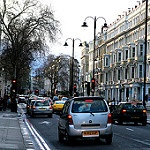
Label: street